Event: Nepal Earthquake
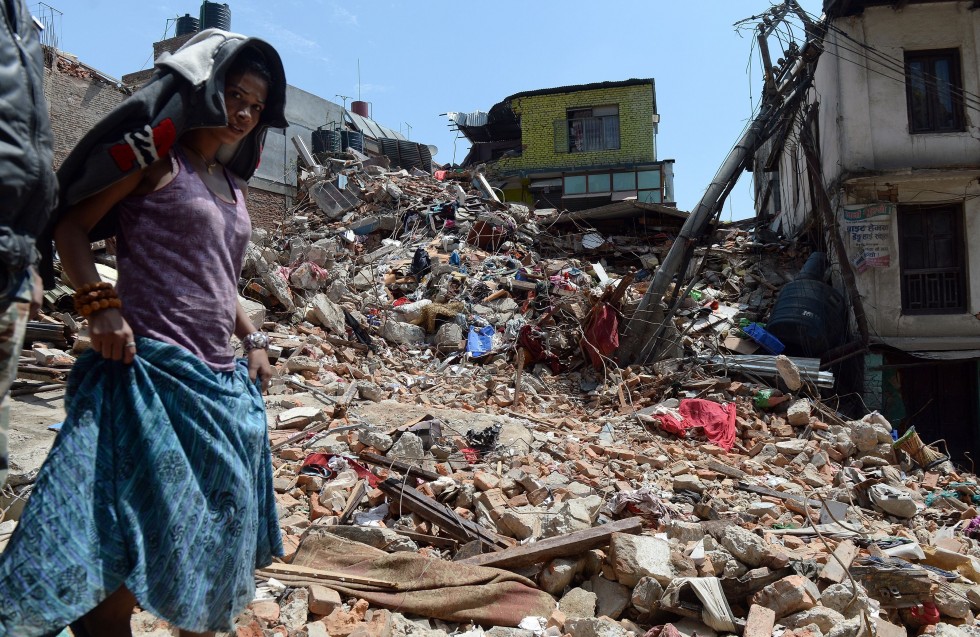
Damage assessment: damage